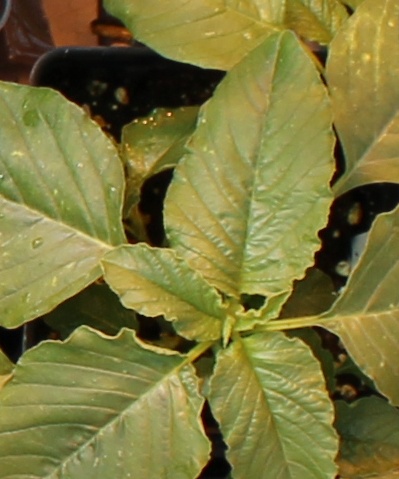
Label: Redroot Pigweed